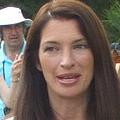
Age: 47